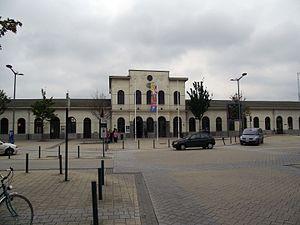
La gare de Tirlemont est une gare ferroviaire belge de la ligne 36, de Bruxelles-Nord à Liège-Guillemins, située à proximité du centre de la ville de Tirlemont dans la province du Brabant flamand en Région flamande.